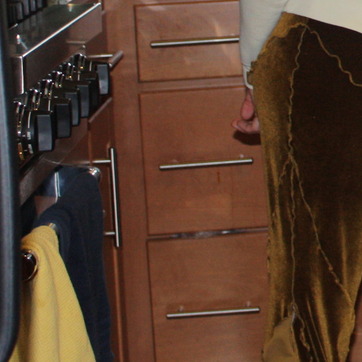
Material: wood